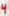
Number: 4